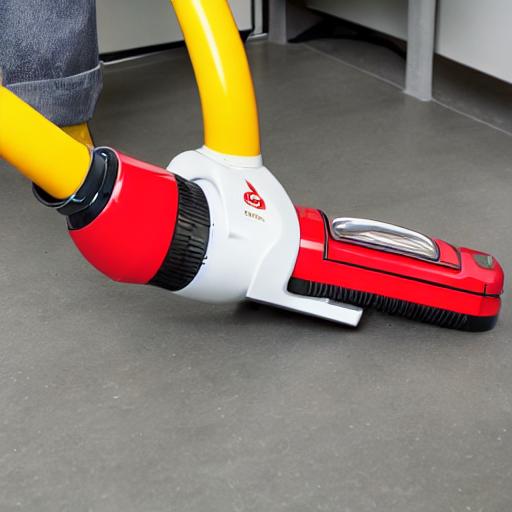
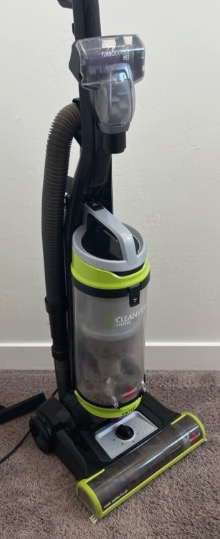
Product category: items_vacuum
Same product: no